St. Paul's School (New Hampshire)

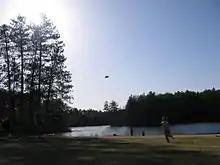
Students throw a disc around on the chapel lawn on a warm spring day.

Drury turned SPS into one of America's most reliable feeder schools to Ivy League universities. Like other leading New England prep schools of the period, SPS was not founded as a college-preparatory school: of the first 70 graduates, only five went directly to college. However, times were changing. Ferguson had recognized that parents were increasingly interested in sending their sons to college, but was not able to implement his ideas. Although Drury shared some of Henry Coit's skepticism about higher education—he once wrote in his annual report that a quarter of every St. Paul's class should be encouraged to forego college —he significantly improved St. Paul's academic reputation. He hired better teachers, tightened academic standards, and reestablished student discipline. Universities were attracted to the kind of well-schooled, upper-class young men that schools like St. Paul's produced in large quantities. In 1934, 95% of St. Paul's graduates matriculated at Harvard, Yale, or Princeton. In addition, in 1940 (shortly after Drury's death), 77 students applied to Harvard from the "St. Grottlesex" schools (of which St. Paul's was the largest member), and only one was rejected.